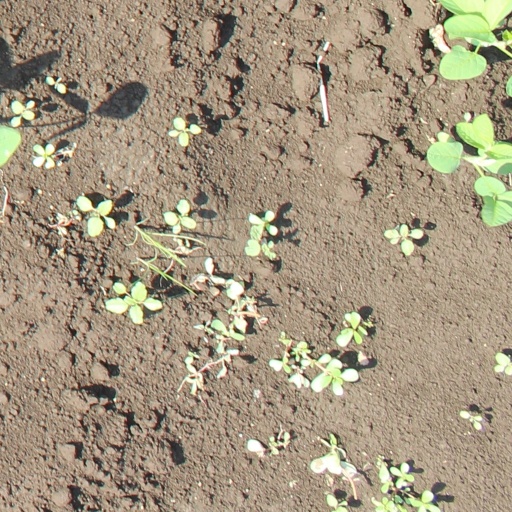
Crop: soybean